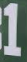
Number: 1